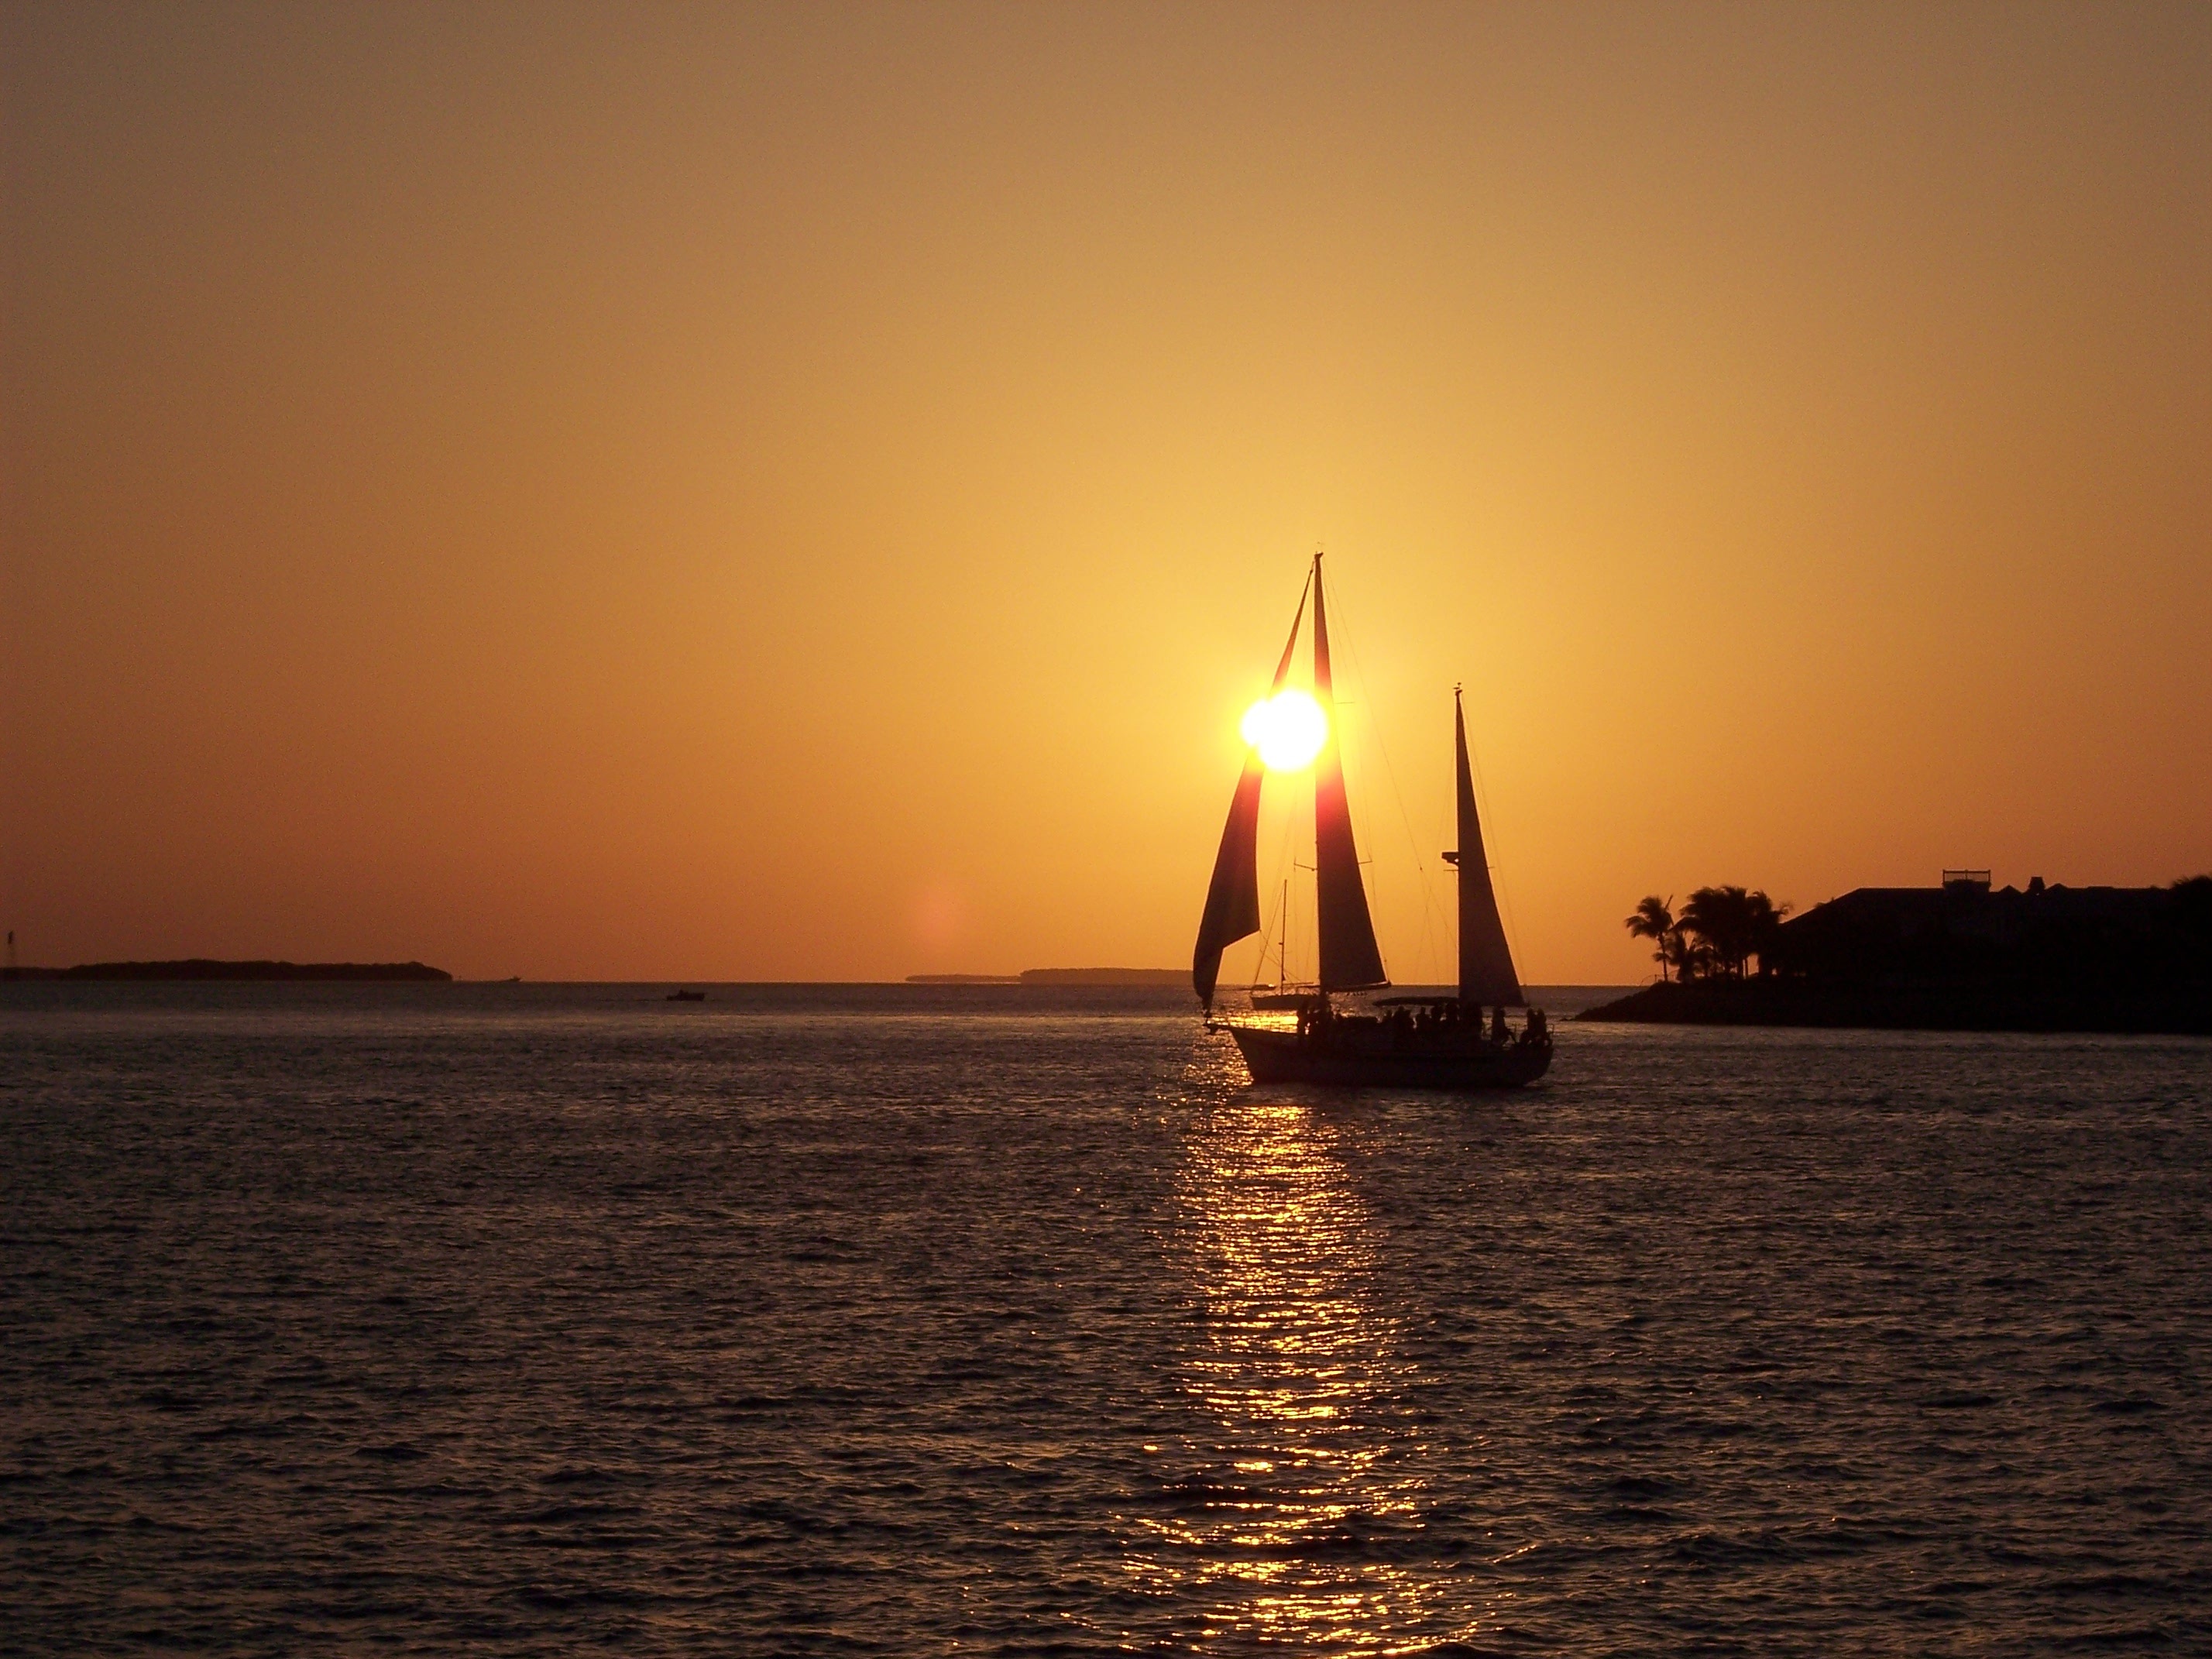
sea, ocean, horizon, sun, sunrise, sunset, boat, sunlight, morning, dawn, vacation, dusk, evening, reflection, vehicle, bay, florida, afterglow, key west